Answer in natural language. Consider the 3D positions of the objects in the scene and not just the 2D positions in the image. Is the centerpoint of  black colour chair (highlighted by a red box) at a higher height than DeskLamp (highlighted by a blue box)? Choose between the following options: yes or no
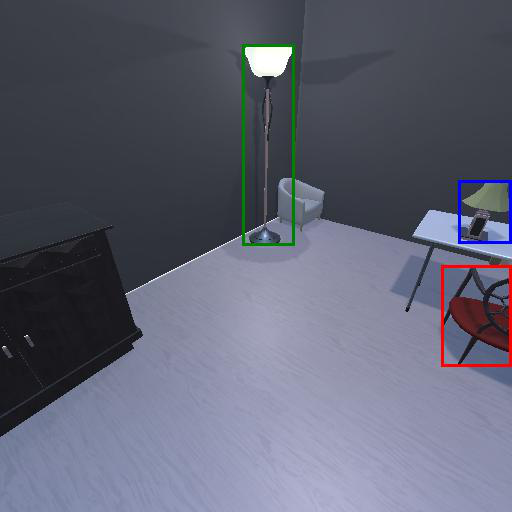
<answer>no</answer>